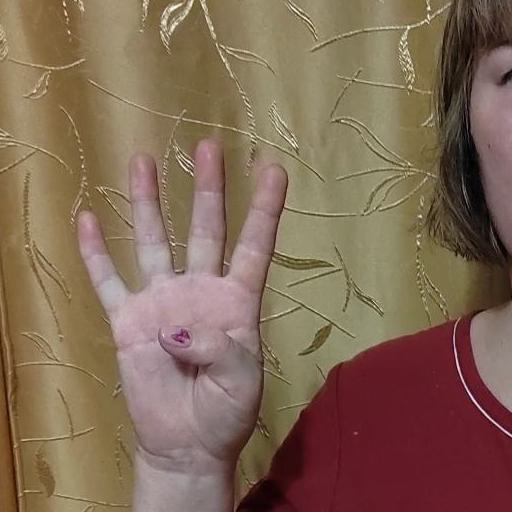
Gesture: four